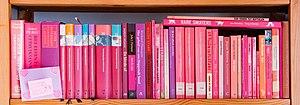
Un livre est un document écrit formant unité et conçu comme tel, composé de pages reliées les unes aux autres. Il a pour fonction d'être un support de l'écriture, permettant la diffusion et la conservation de textes de nature variée.